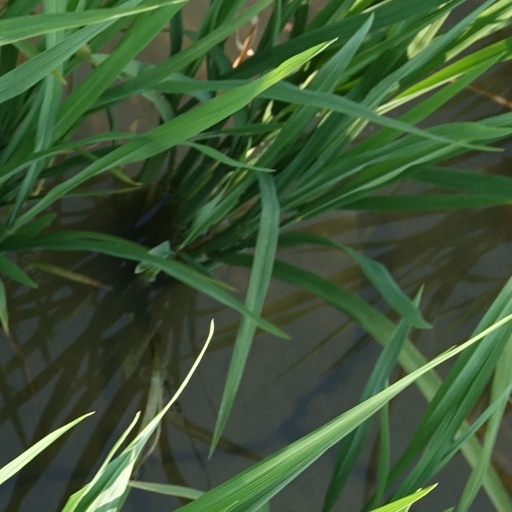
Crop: rice